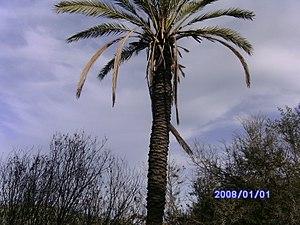
Palmier du Khneg à Messaoud Boudjriou, Wilaya de Constantine
Messaoud Boudjeriou est une commune de la Wilaya de Constantine, en Algérie.